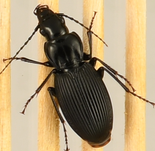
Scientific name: Pterostichus lachrymosus
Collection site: Mountain Lake Biological Station NEON (MLBS), plot MLBS_009